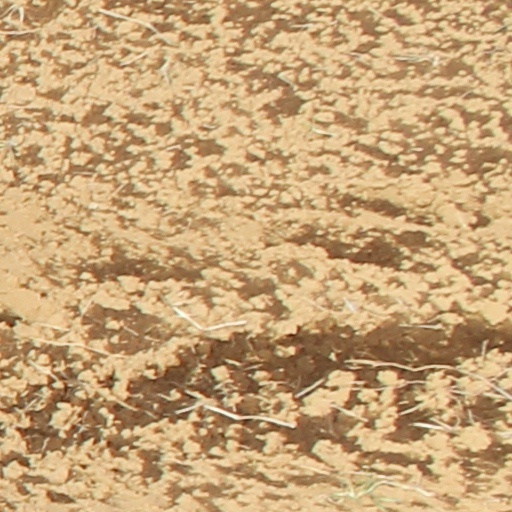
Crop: wheat